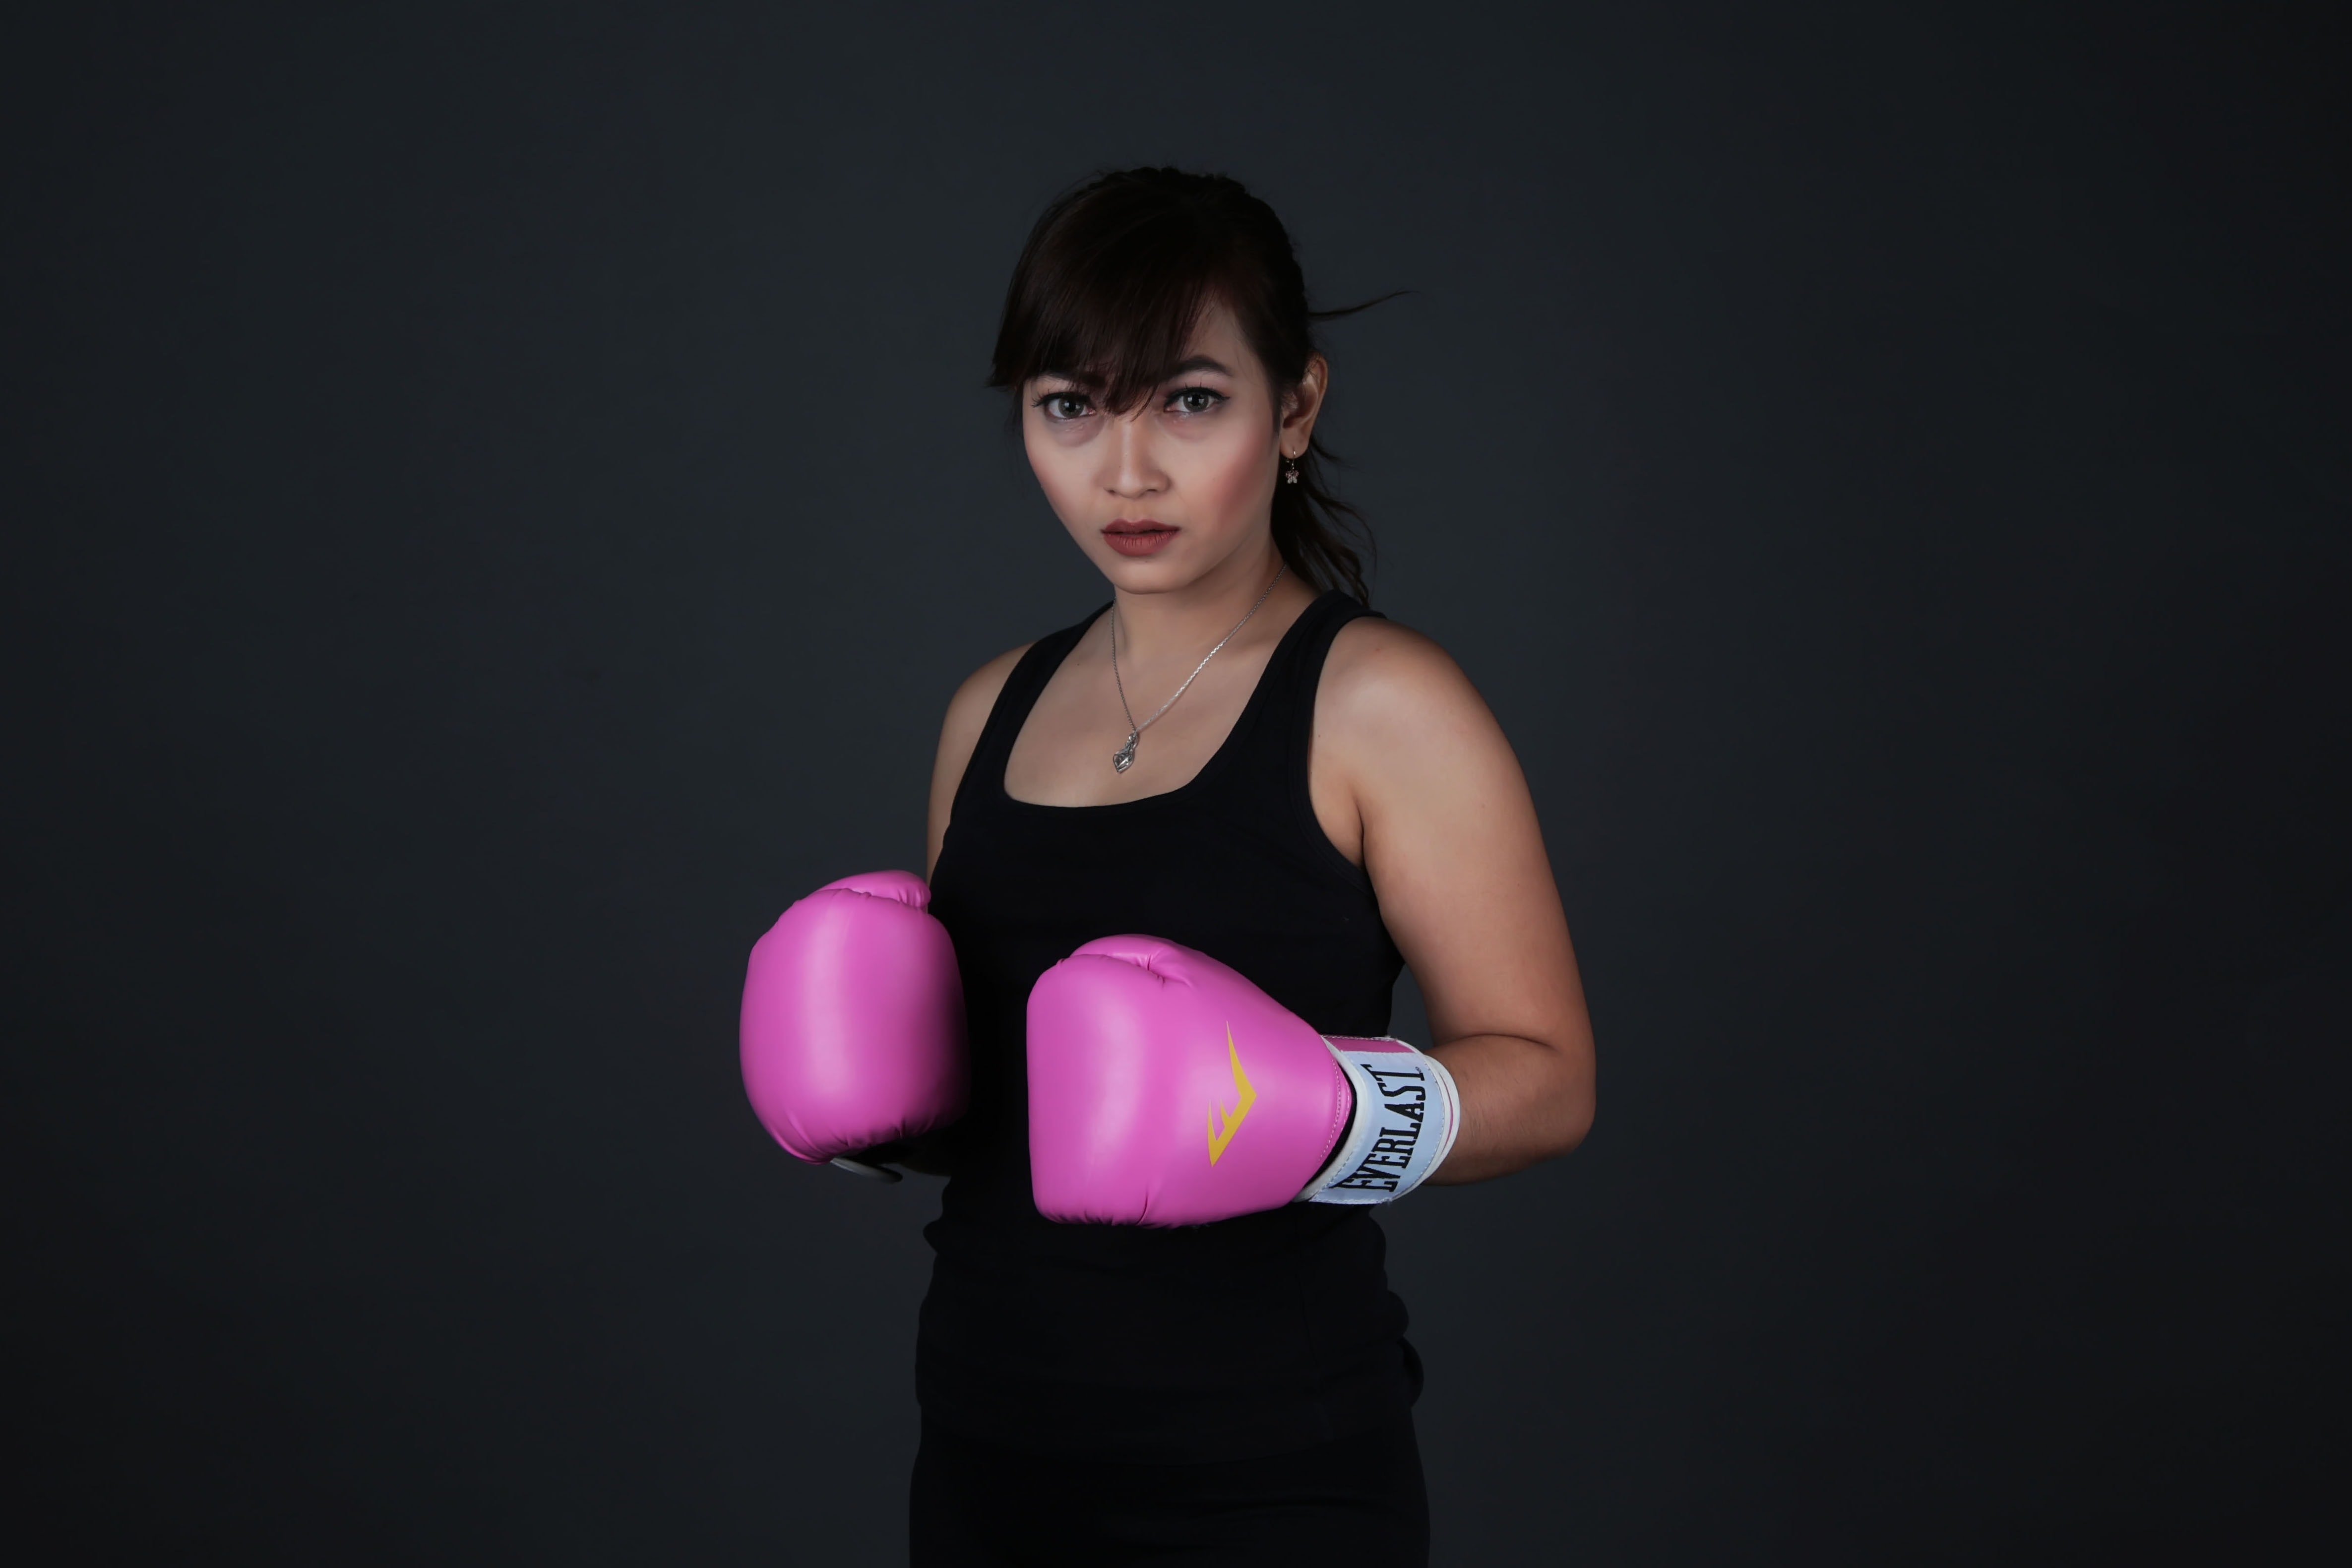
pink, beauty, shoulder, boxing equipment, purple, boxing glove, girl, arm, joint, hand, magenta, boxing